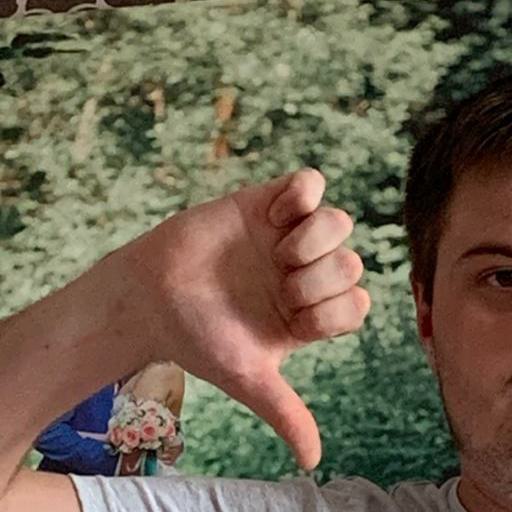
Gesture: dislike